Panyalam
Also known as:
jv - Javanese: Panyalam
Category: dessert, snack (rice cake)
Cuisine: Filipino
Associated cuisines: Filipino
Area: Mindanao
Countries: Philippines
Region: South Eastern Asia

The dish is fried rice pancake made with ground glutinous rice, brown sugar, and coconut milk mixed into a batter that is deep-fried.

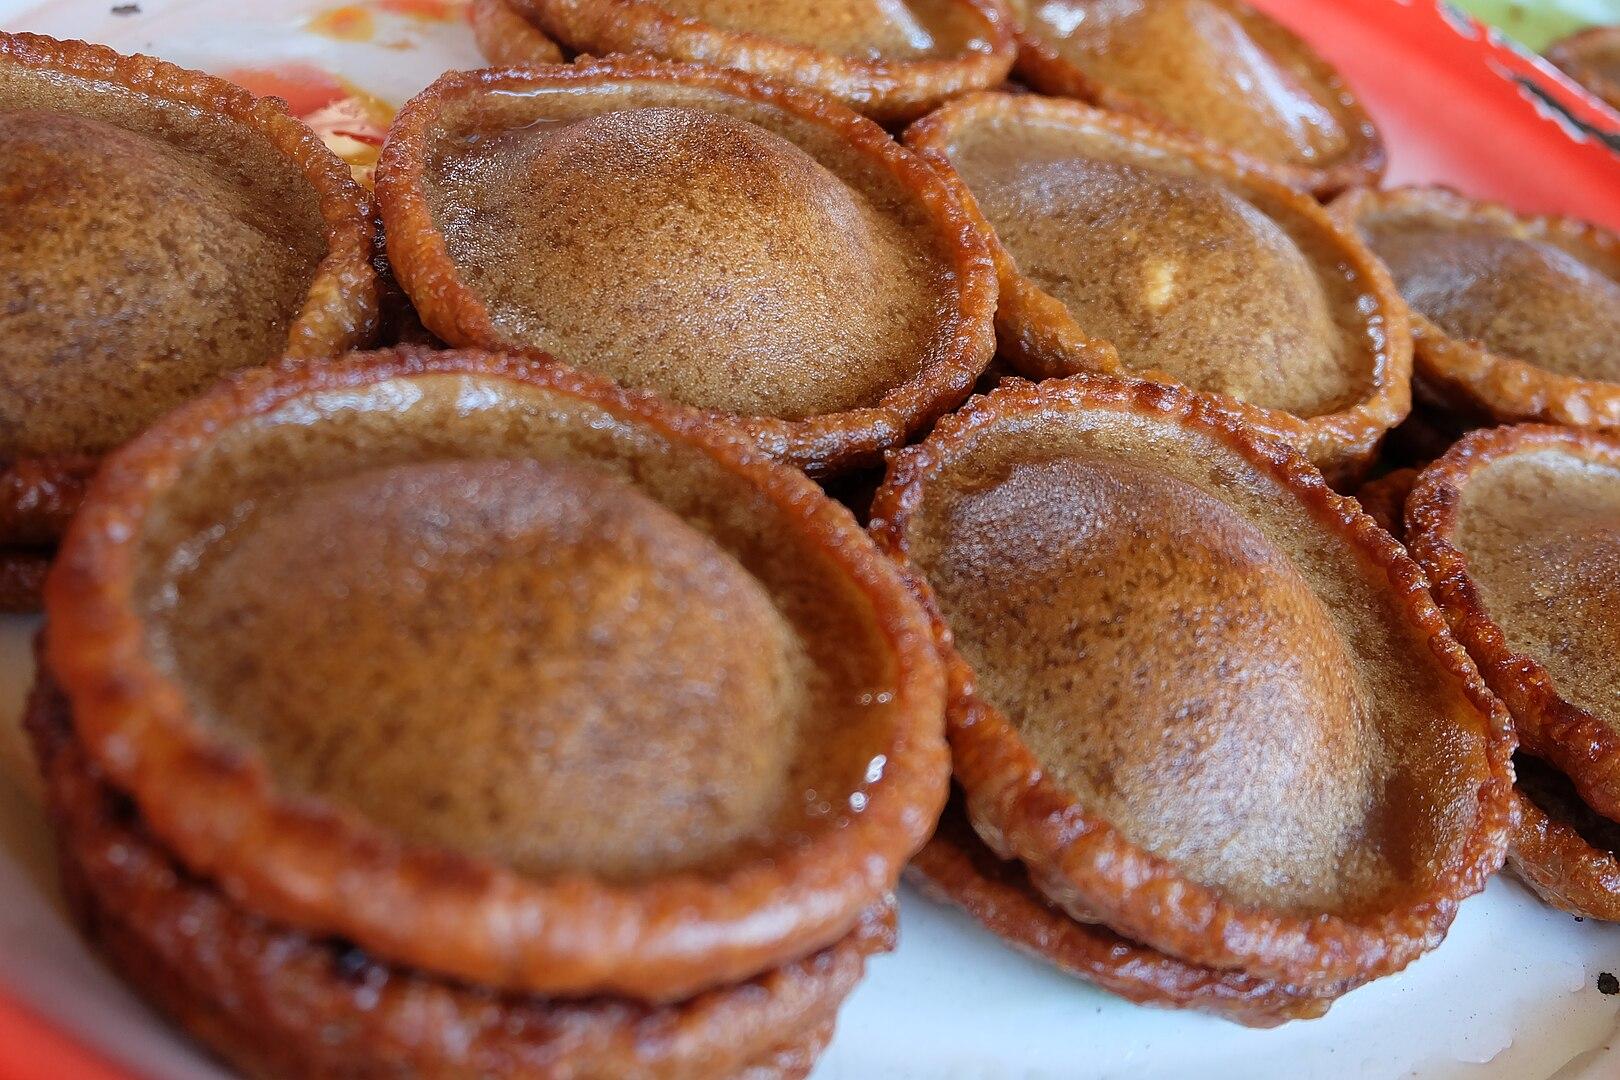